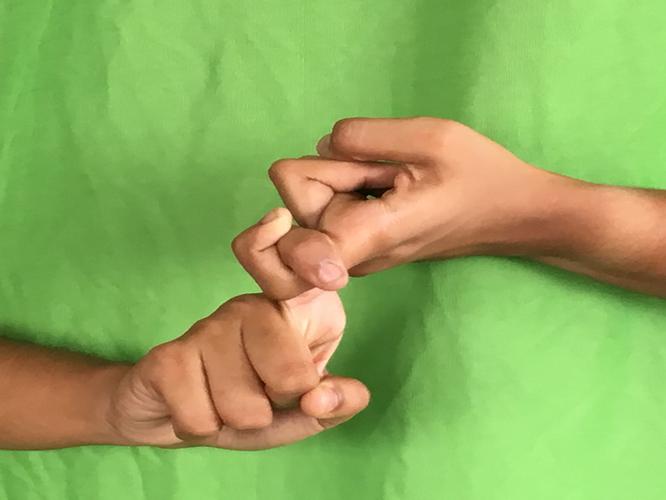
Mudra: Pasha
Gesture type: double_hand